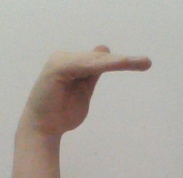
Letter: khaa